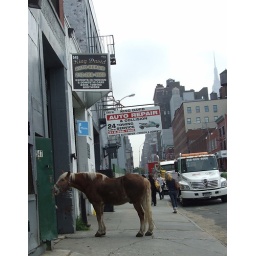
horse in king davids auto repair shop